Brown fish owl

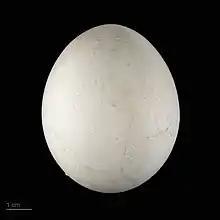
Egg of the brown fish owl

The calls of the buffy fish owl are described as a deep humming "boom-uh-boom", a "hup hup hu" and a loud "huhuhuhuhuhuhu". A trisyllabic "tu-hoo-hoo" is seemingly the territorial song emitted before breeding. Its call has been described as comparable to that of a distant Eurasian bittern ("Botaurus stellaris").